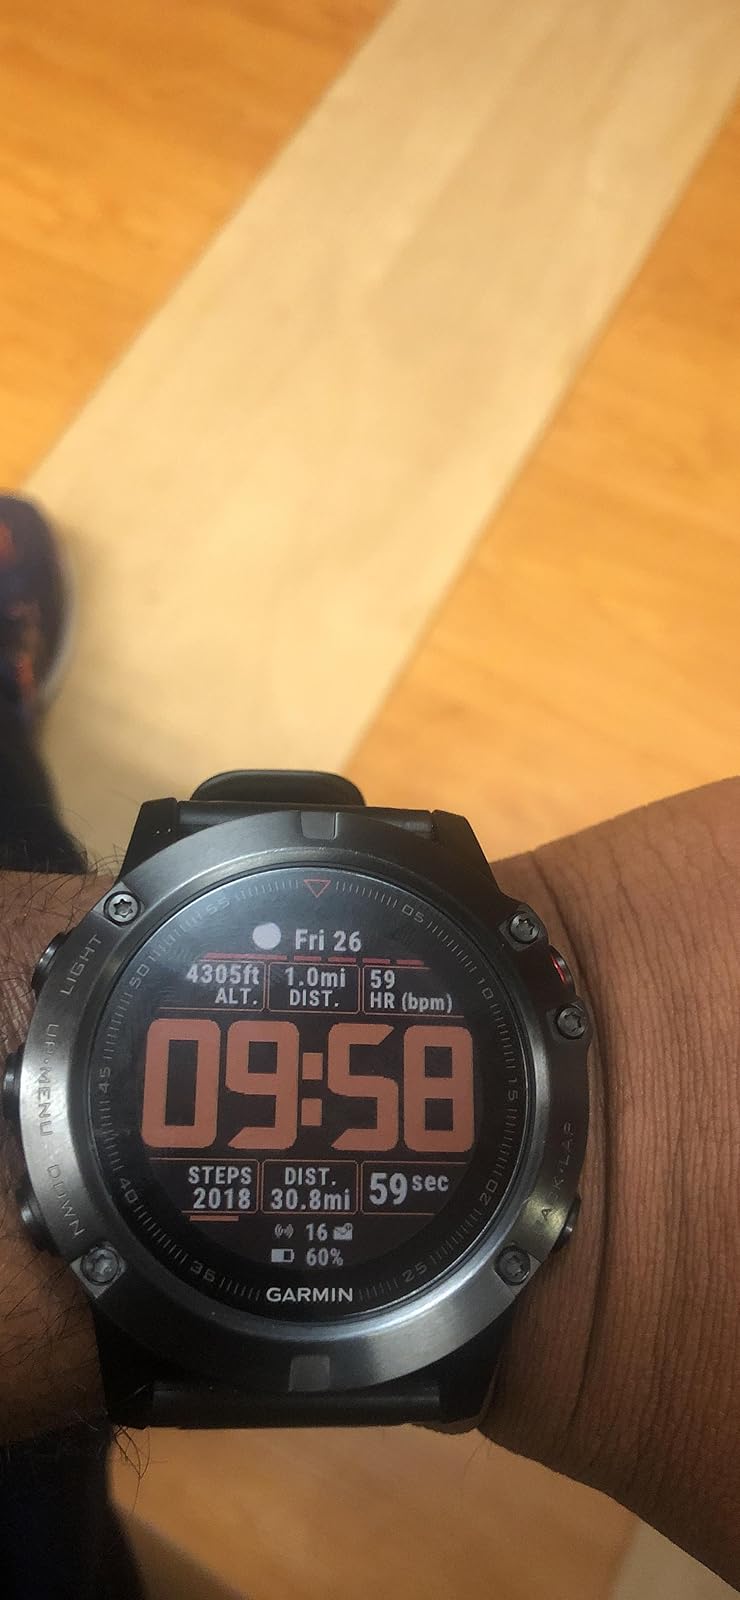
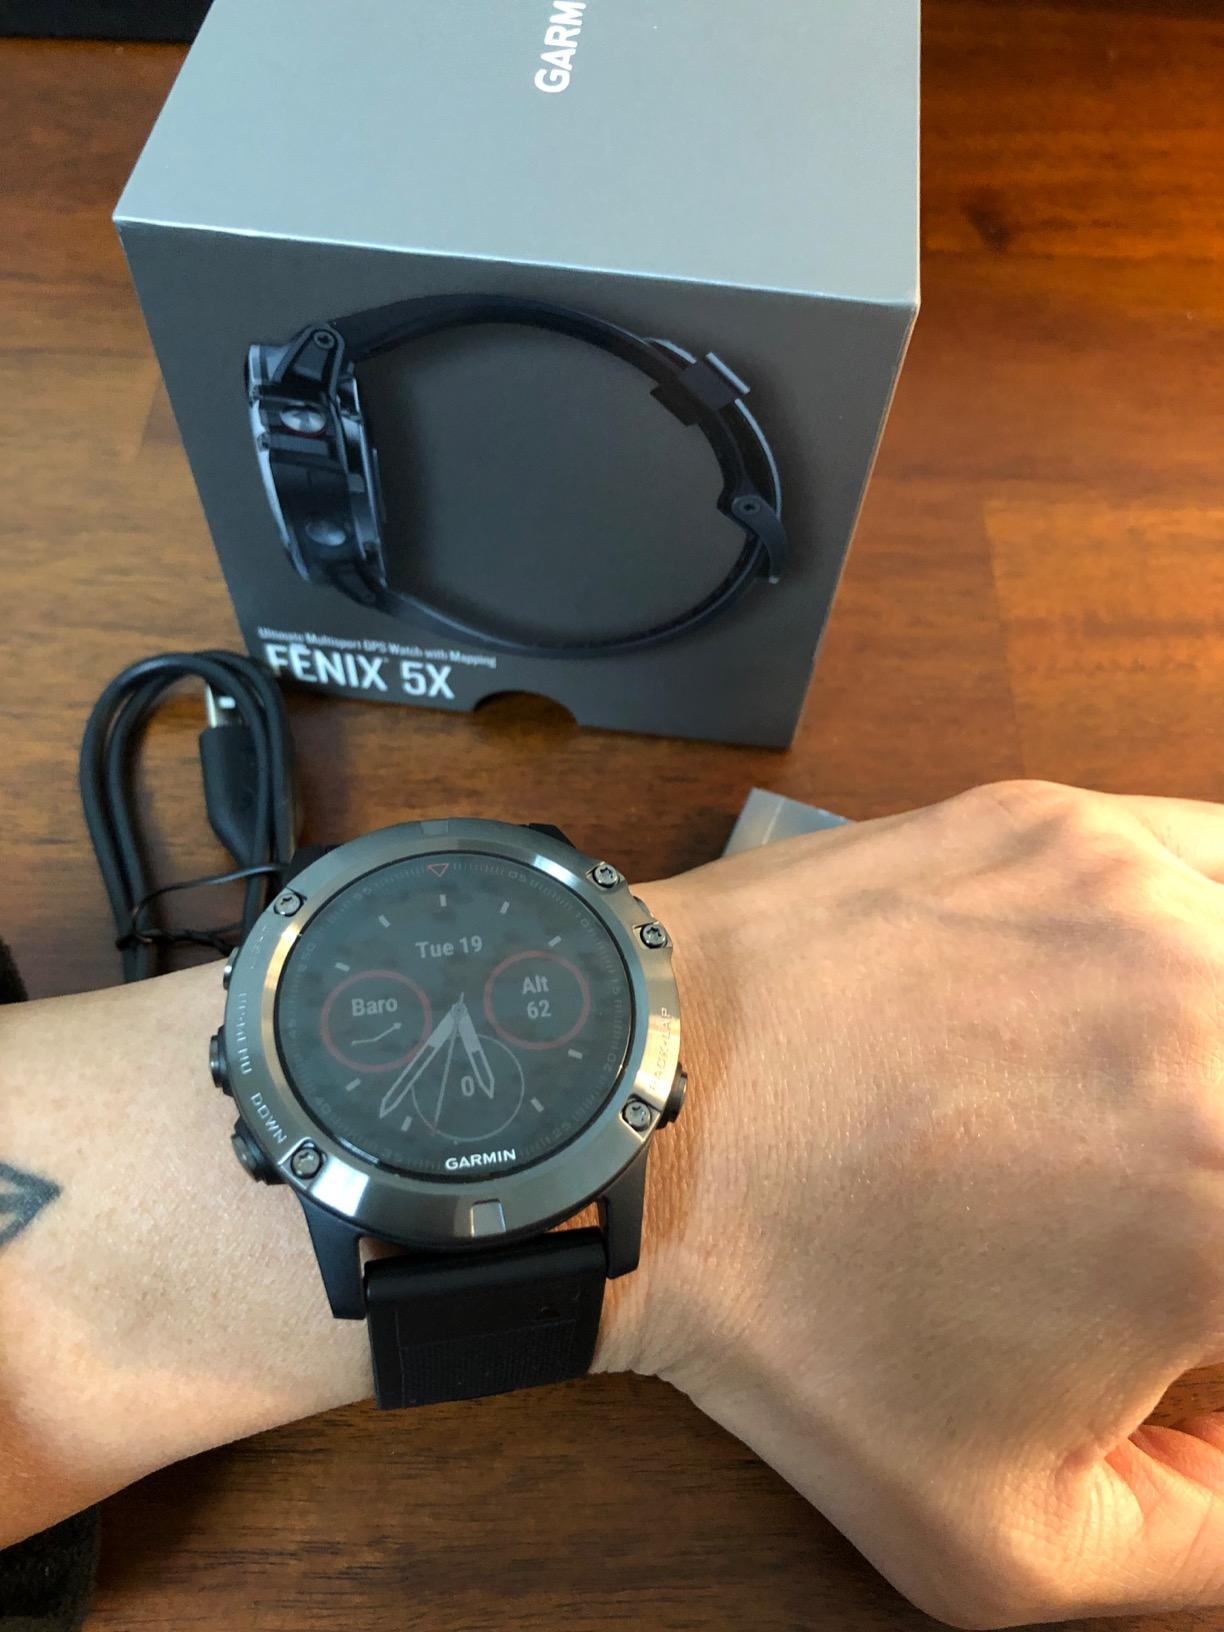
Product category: smartwatch
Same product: yes